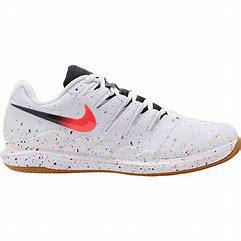
Brand: Nike
Model: Court Air Zoom Vapor X